Villa Maarheeze

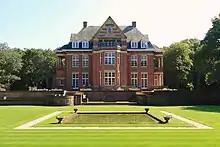
Villa Maarheeze

Villa Maarheeze was home of the Dutch foreign intelligence service "Inlichtingendienst Buitenland", a service that existed from the end of World War II to 1994. The villa is located in the city of Wassenaar, at "Rijksstraatweg 675", but is no longer in use by the Dutch government.